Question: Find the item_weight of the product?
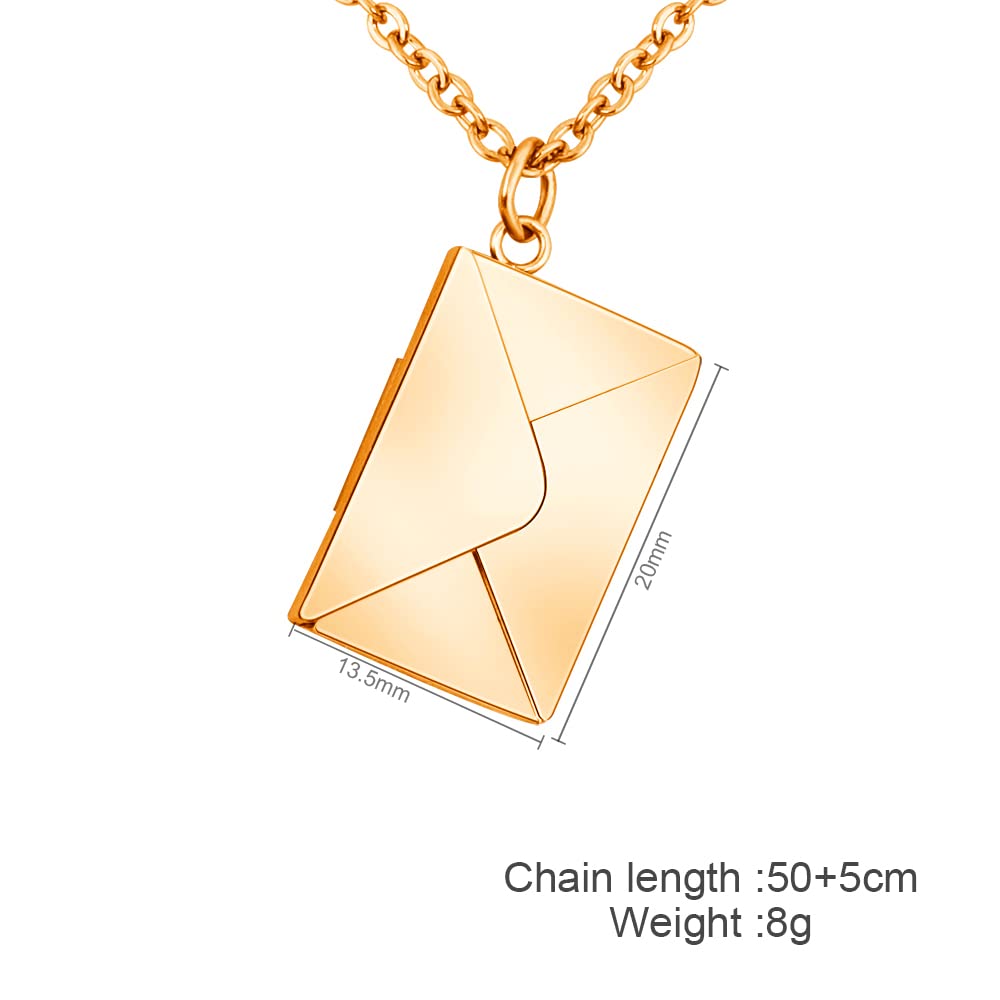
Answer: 8.0 gram